The Hideous Sun Demon

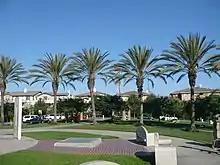
Some scenes were filmed near Signal Hill.

Principal photography for "The Hideous Sun Demon" began in 1957, lasting over 12 consecutive weekends on rented equipment. At the time of production, Clarke was busy acting in other films during weekdays while the student film crew attended school. A decision to film during the weekends was made, since it was the only time that both Clarke and the crew were available. Shot on a low budget, cast and crew members were paid $25 per day. Cast members also provided their own clothing and make-up during production to cut down additional costs, as Peterson commented, "I had to do my own make-up, [and] use my own clothes ... it was a very low-budget film". The film was shot by three different cinematographers, all credited at the end of the film: John Morrill, who Clarke later stated shot at least half the film; Vilis Lapeniks, who also shot "Eegah" and the 1966 horror film "Queen of Blood" before working on bigger projects like "Newman's Law" (1974), "Capone" (1975) and "Kiss Daddy Goodbye" (1981); and Stan Follis, in his only film credit.